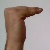
The image shows a hand gesture representing a space in Indian Sign Language.